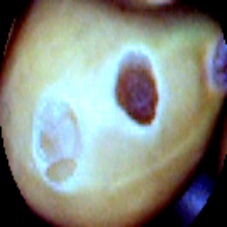
Label: Broken